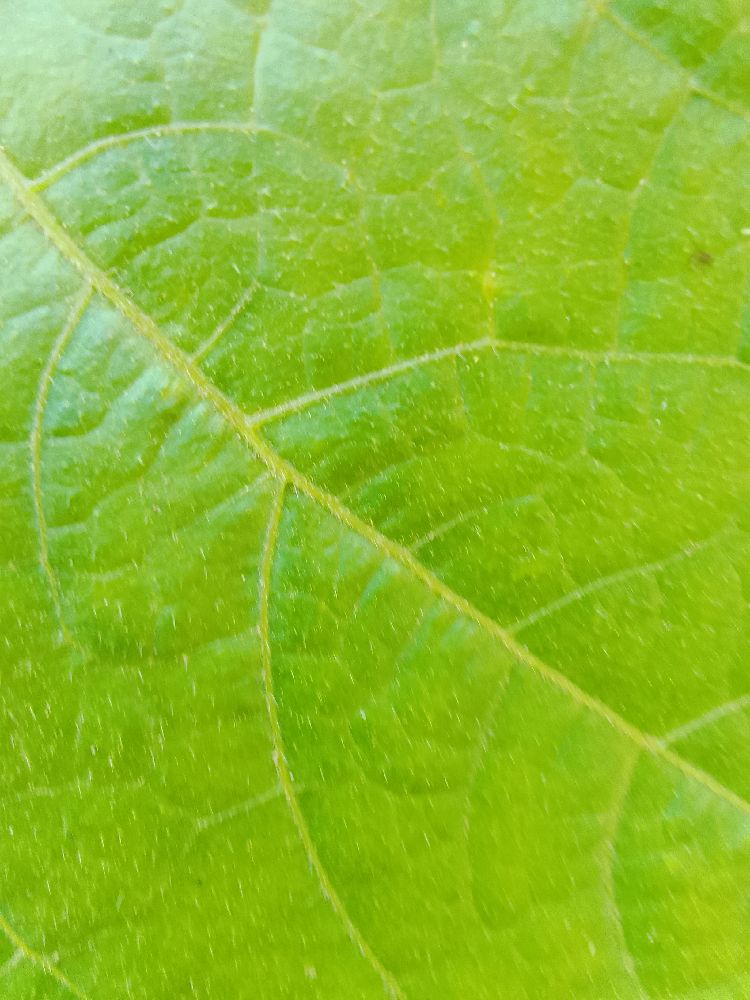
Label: healthy